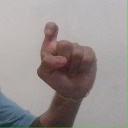
अक्षर: इ